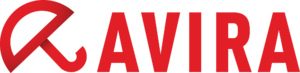
Avira est une société allemande spécialisée dans la sécurité informatique, fondée par Tjark Auerbach. Son principal produit est AntiVir, un antivirus informatique, mais elle propose également divers logiciels de sécurité. Ceux-ci sont déclinés en plusieurs versions, suivant qu'ils sont destinés à une utilisation familiale, professionnelle ou serveur. L'entreprise propose des programmes gratuits et payants.